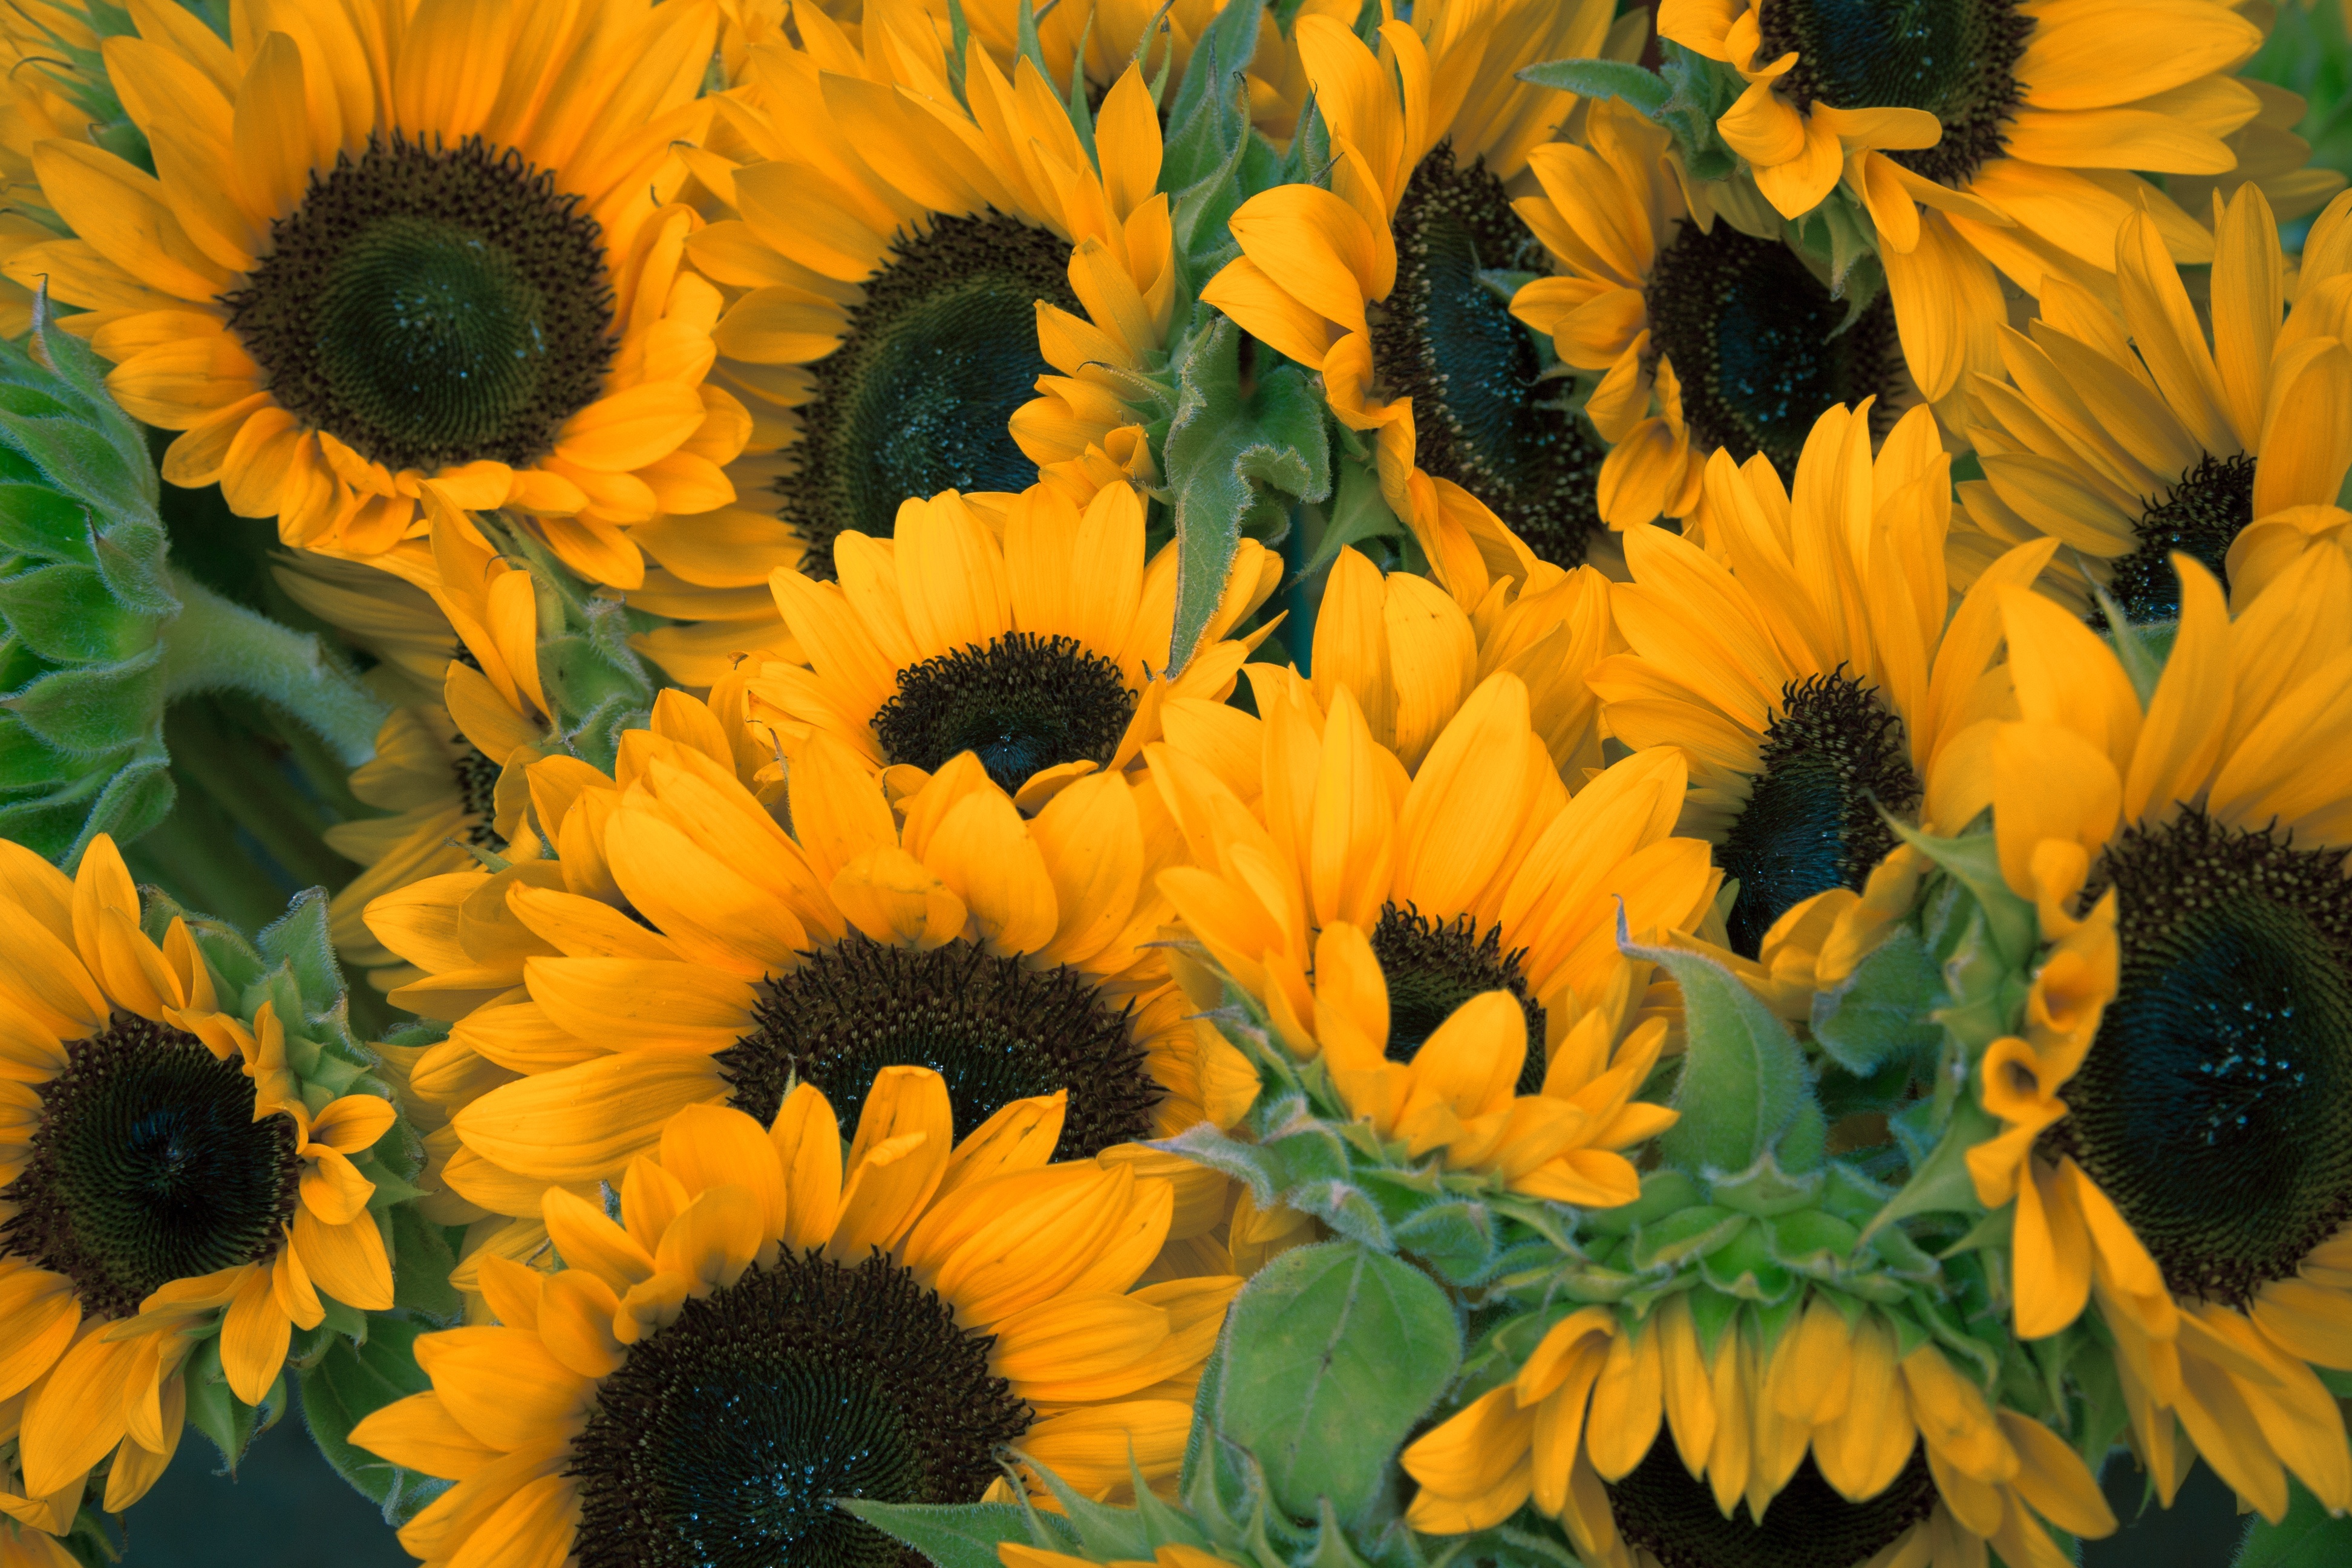
plant, flower, summer, yellow, sunflower, flowers, sunny, sunflowers, petals, helianthus, floristry, yellow flowers, summer flowers, sunflower field, flowering plant, daisy family, flower bouquet, sunflower seed, annual plant, land plant